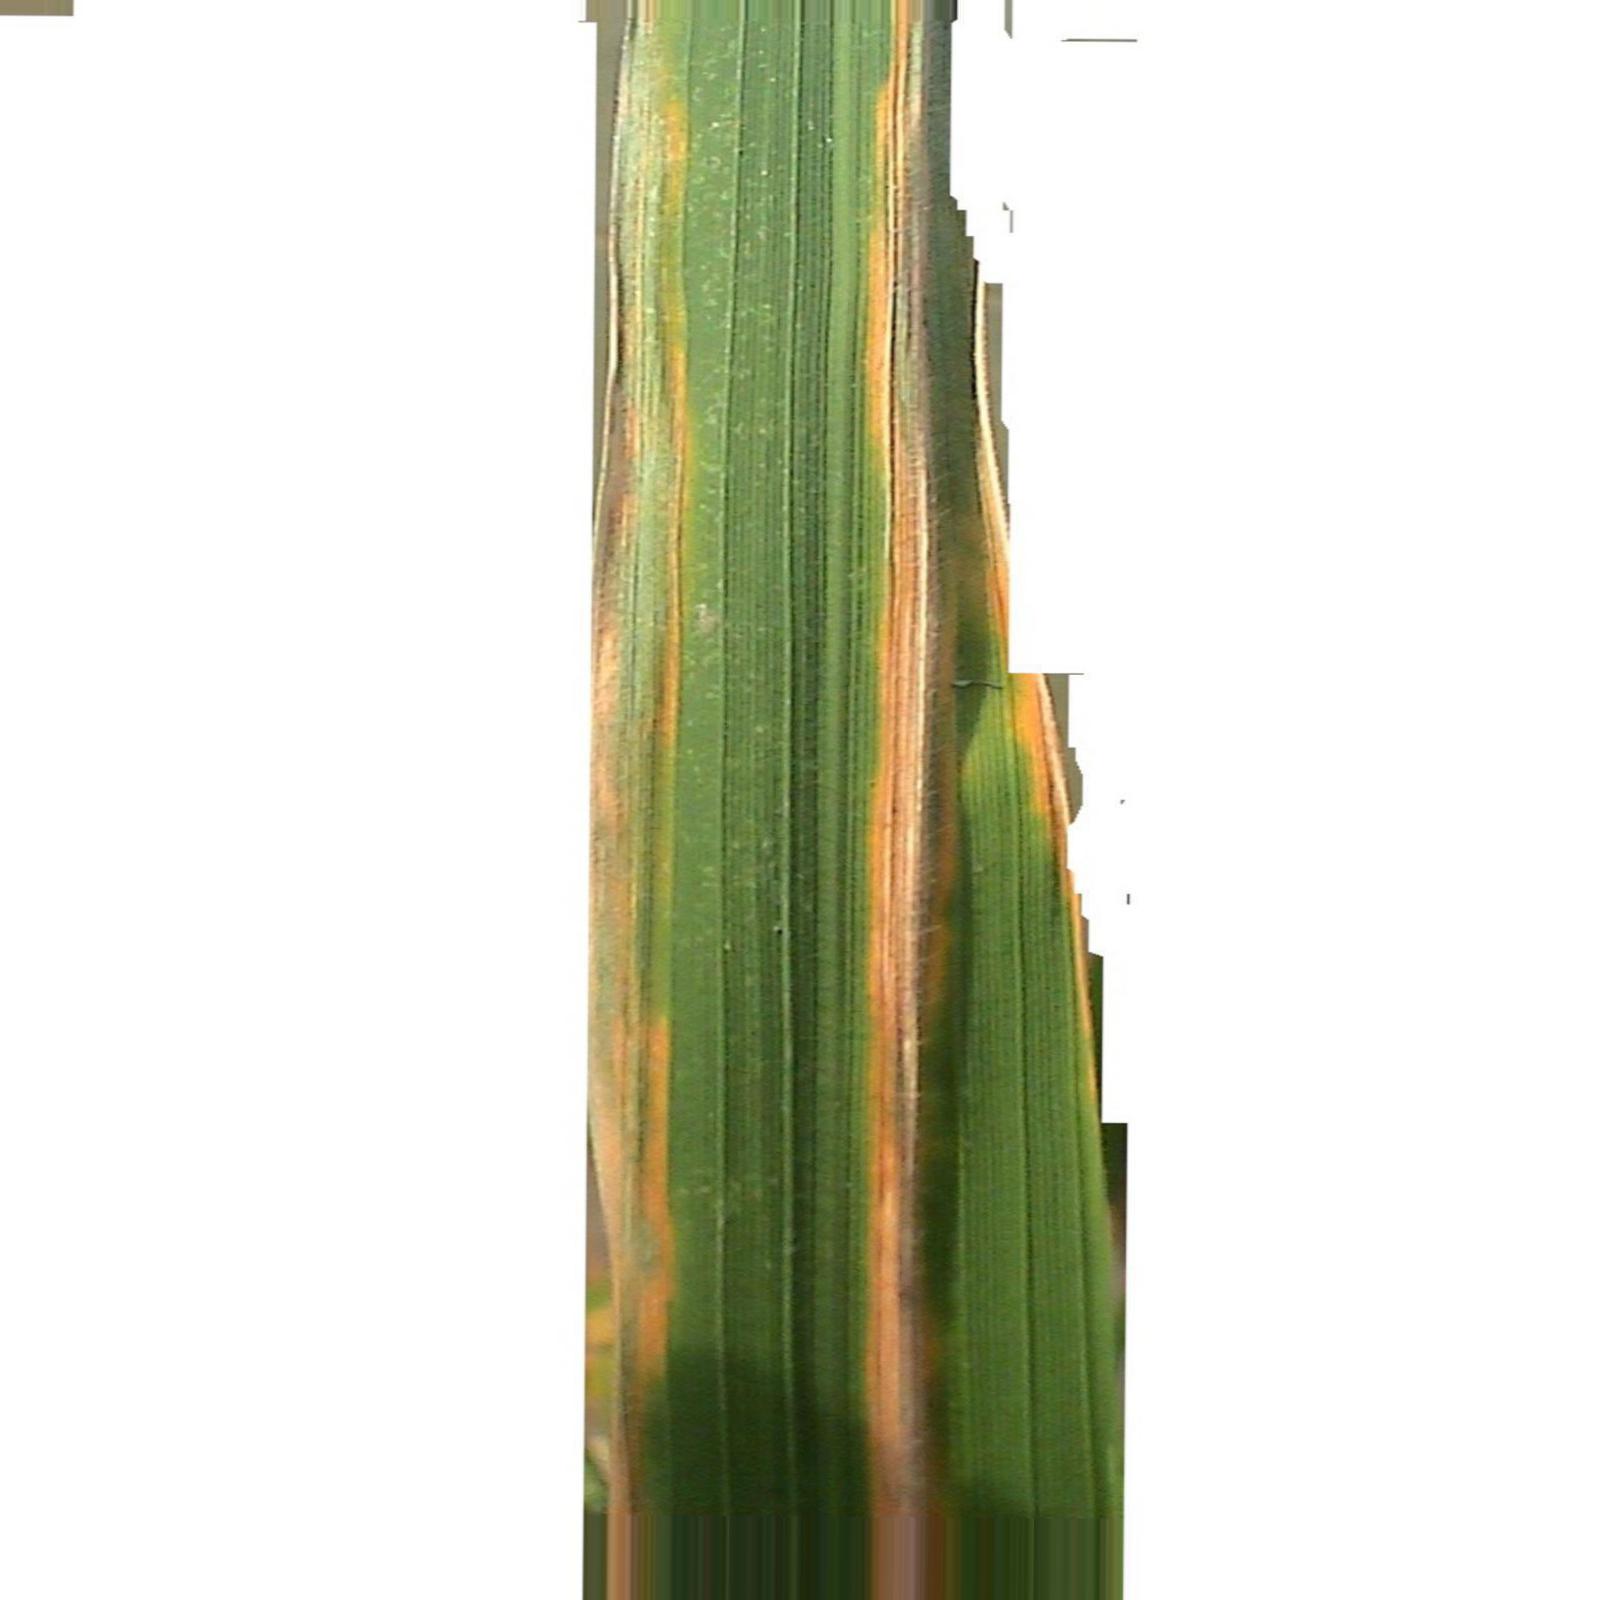
Nhãn: Bệnh Bạc lá (Bacterial leaf blight)